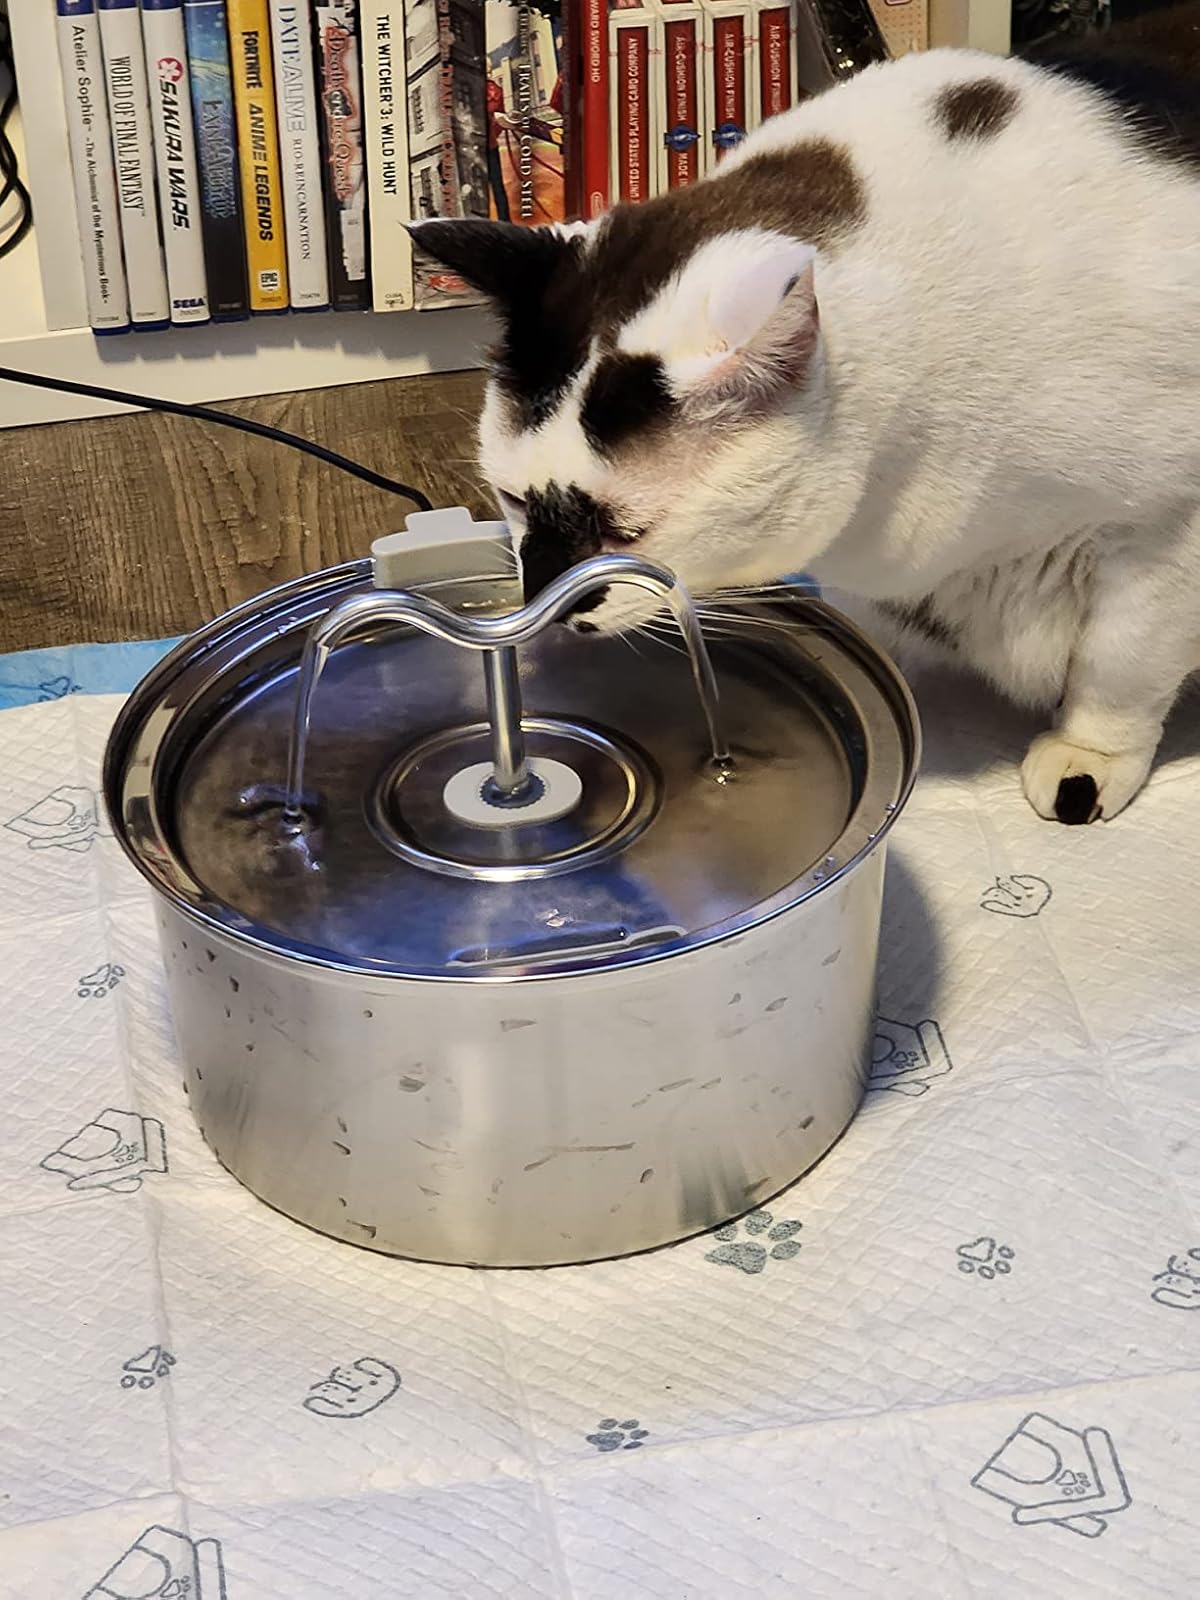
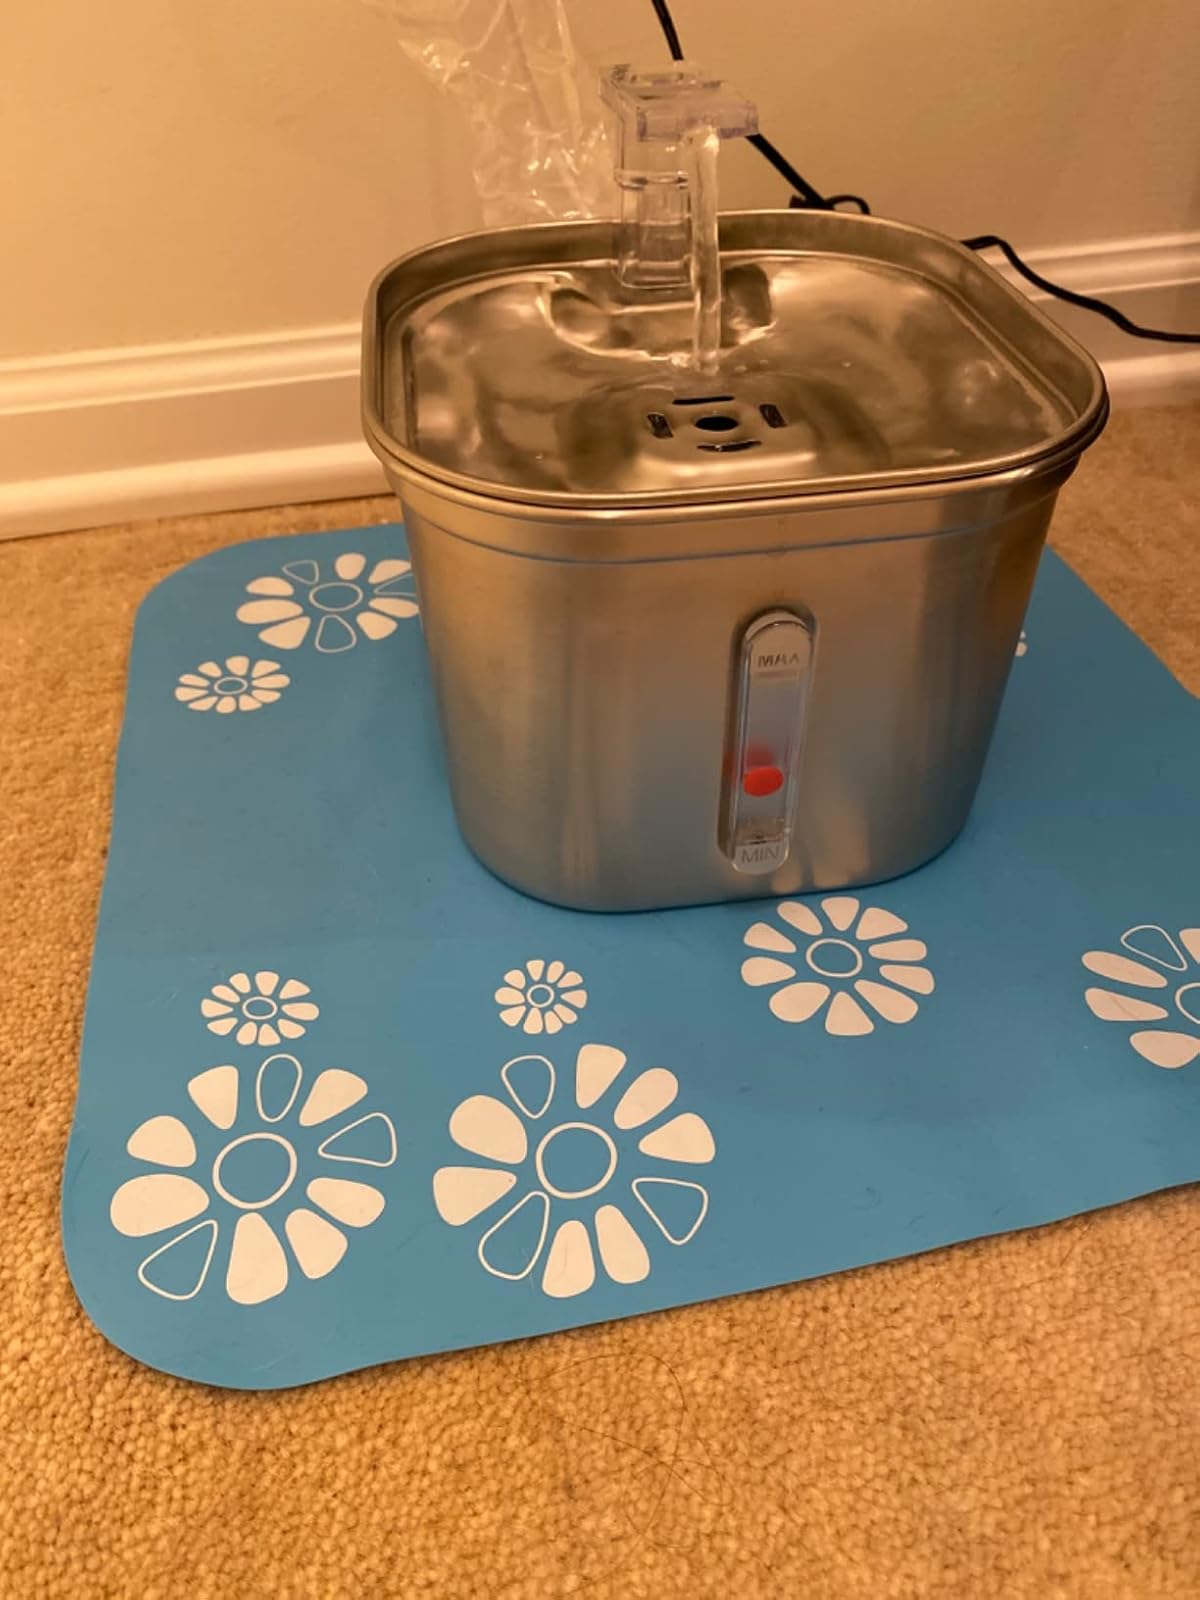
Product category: items_bowl
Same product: no